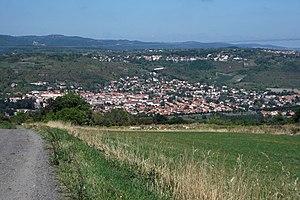
Vue de Blanzat depuis le col de Bancillon (altitude
Blanzat est une commune française située dans le département du Puy-de-Dôme, en région d'Auvergne-Rhône-Alpes. Elle fait partie de l'aire urbaine de Clermont-Ferrand.